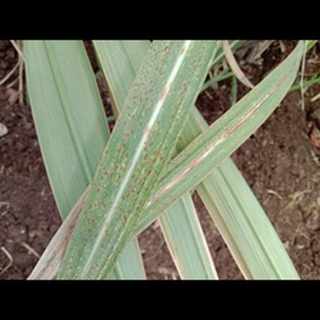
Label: sugarcane_rust